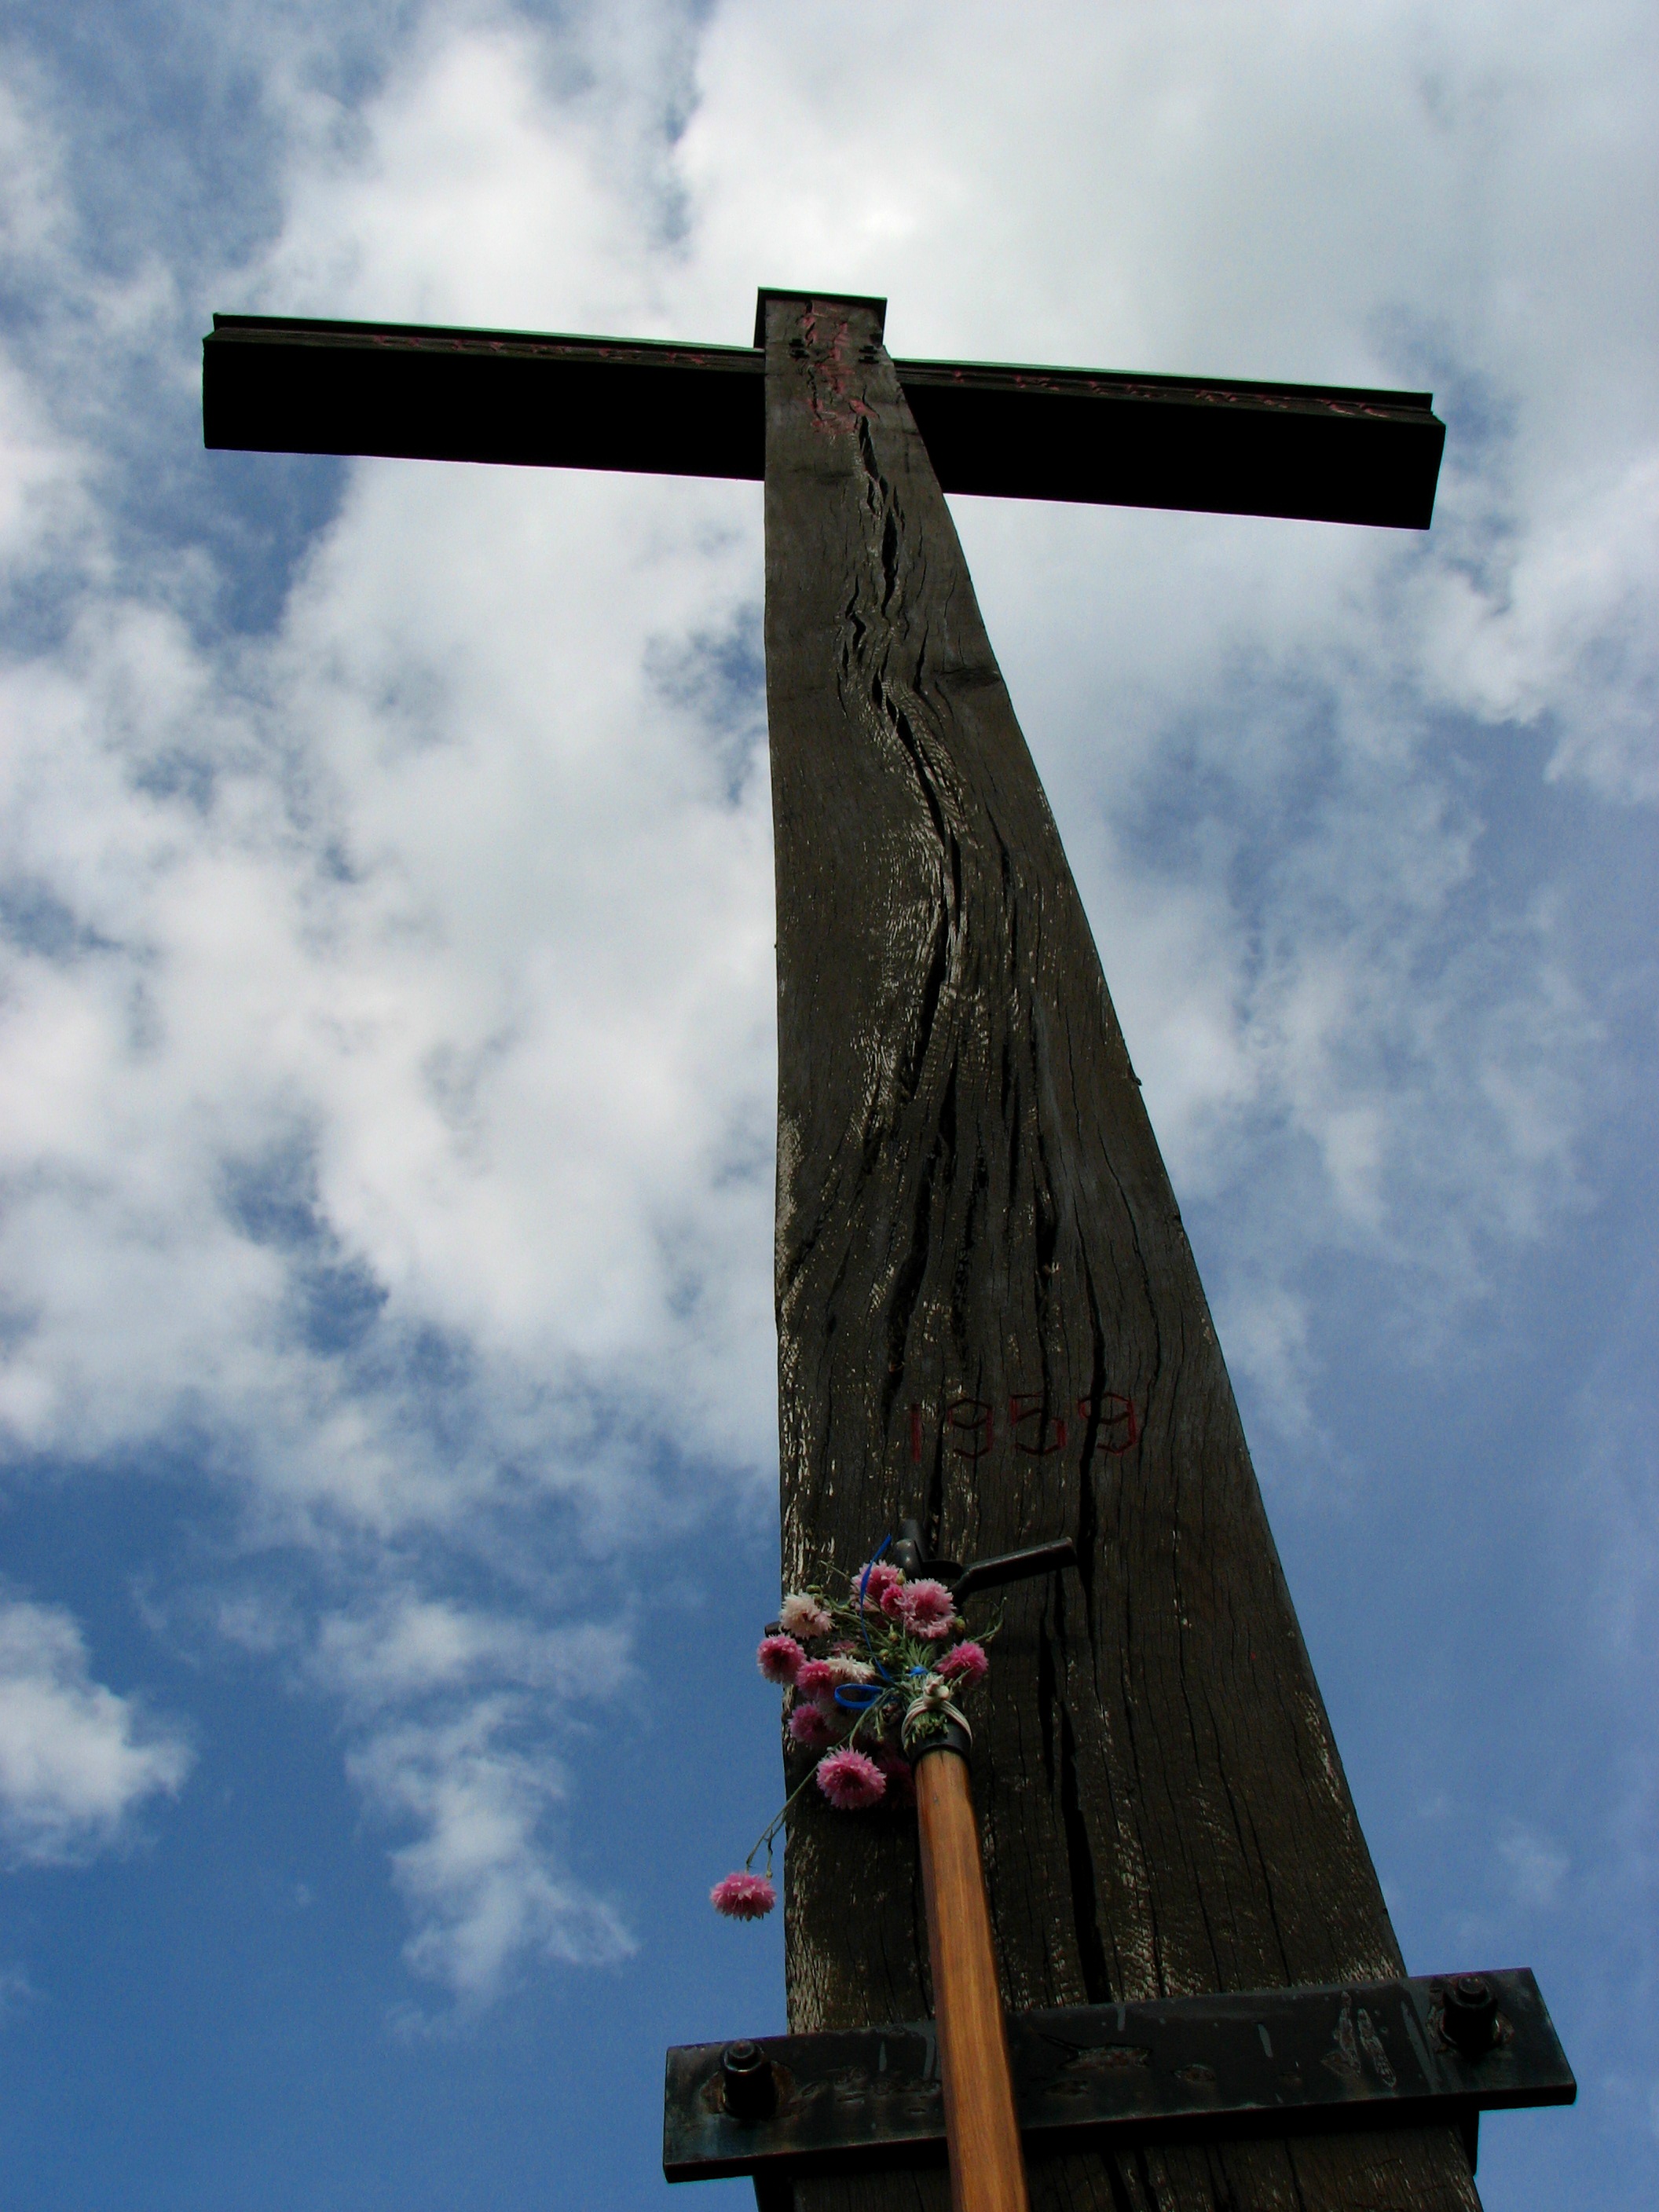
sky, monument, statue, high, symbol, religion, blue, rest, cross, christian, sculpture, christ, memorial, faith, jesus, pilgrimage, god, believe, pilgrim, make a pilgrimage, pilgrims path, peace cross, pilgrim rods, pilgrim's staff